Joseph Mayer (antiquary)

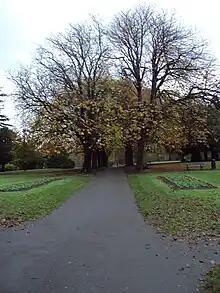
Mayer Park, Bebington, Wirral, Merseyside

One of Mayer's earliest studies was Greek coins, his cabinet of which he sold to the French government in 1844. He opened his own museum in Colquitt Street, Liverpool. It ultimately reached great proportions, and embraced Egyptian antiquities, prehistoric and ethnographic curiosities, glass and pottery (especially Wedgwood ware; British and Anglo-Saxon antiquities, including W. H. Rolfe's collection and that of Anglo-Saxon sepulchral remains made by Bryan Faussett. For this collection Mayer printed in 1856 a catalogue and history, compiled for him by Charles Roach Smith, entitled "Inventorium Sepulchrale". Other sections of the museum contained antique ivories, gems and rings, enamels, miniatures, and metalwork.